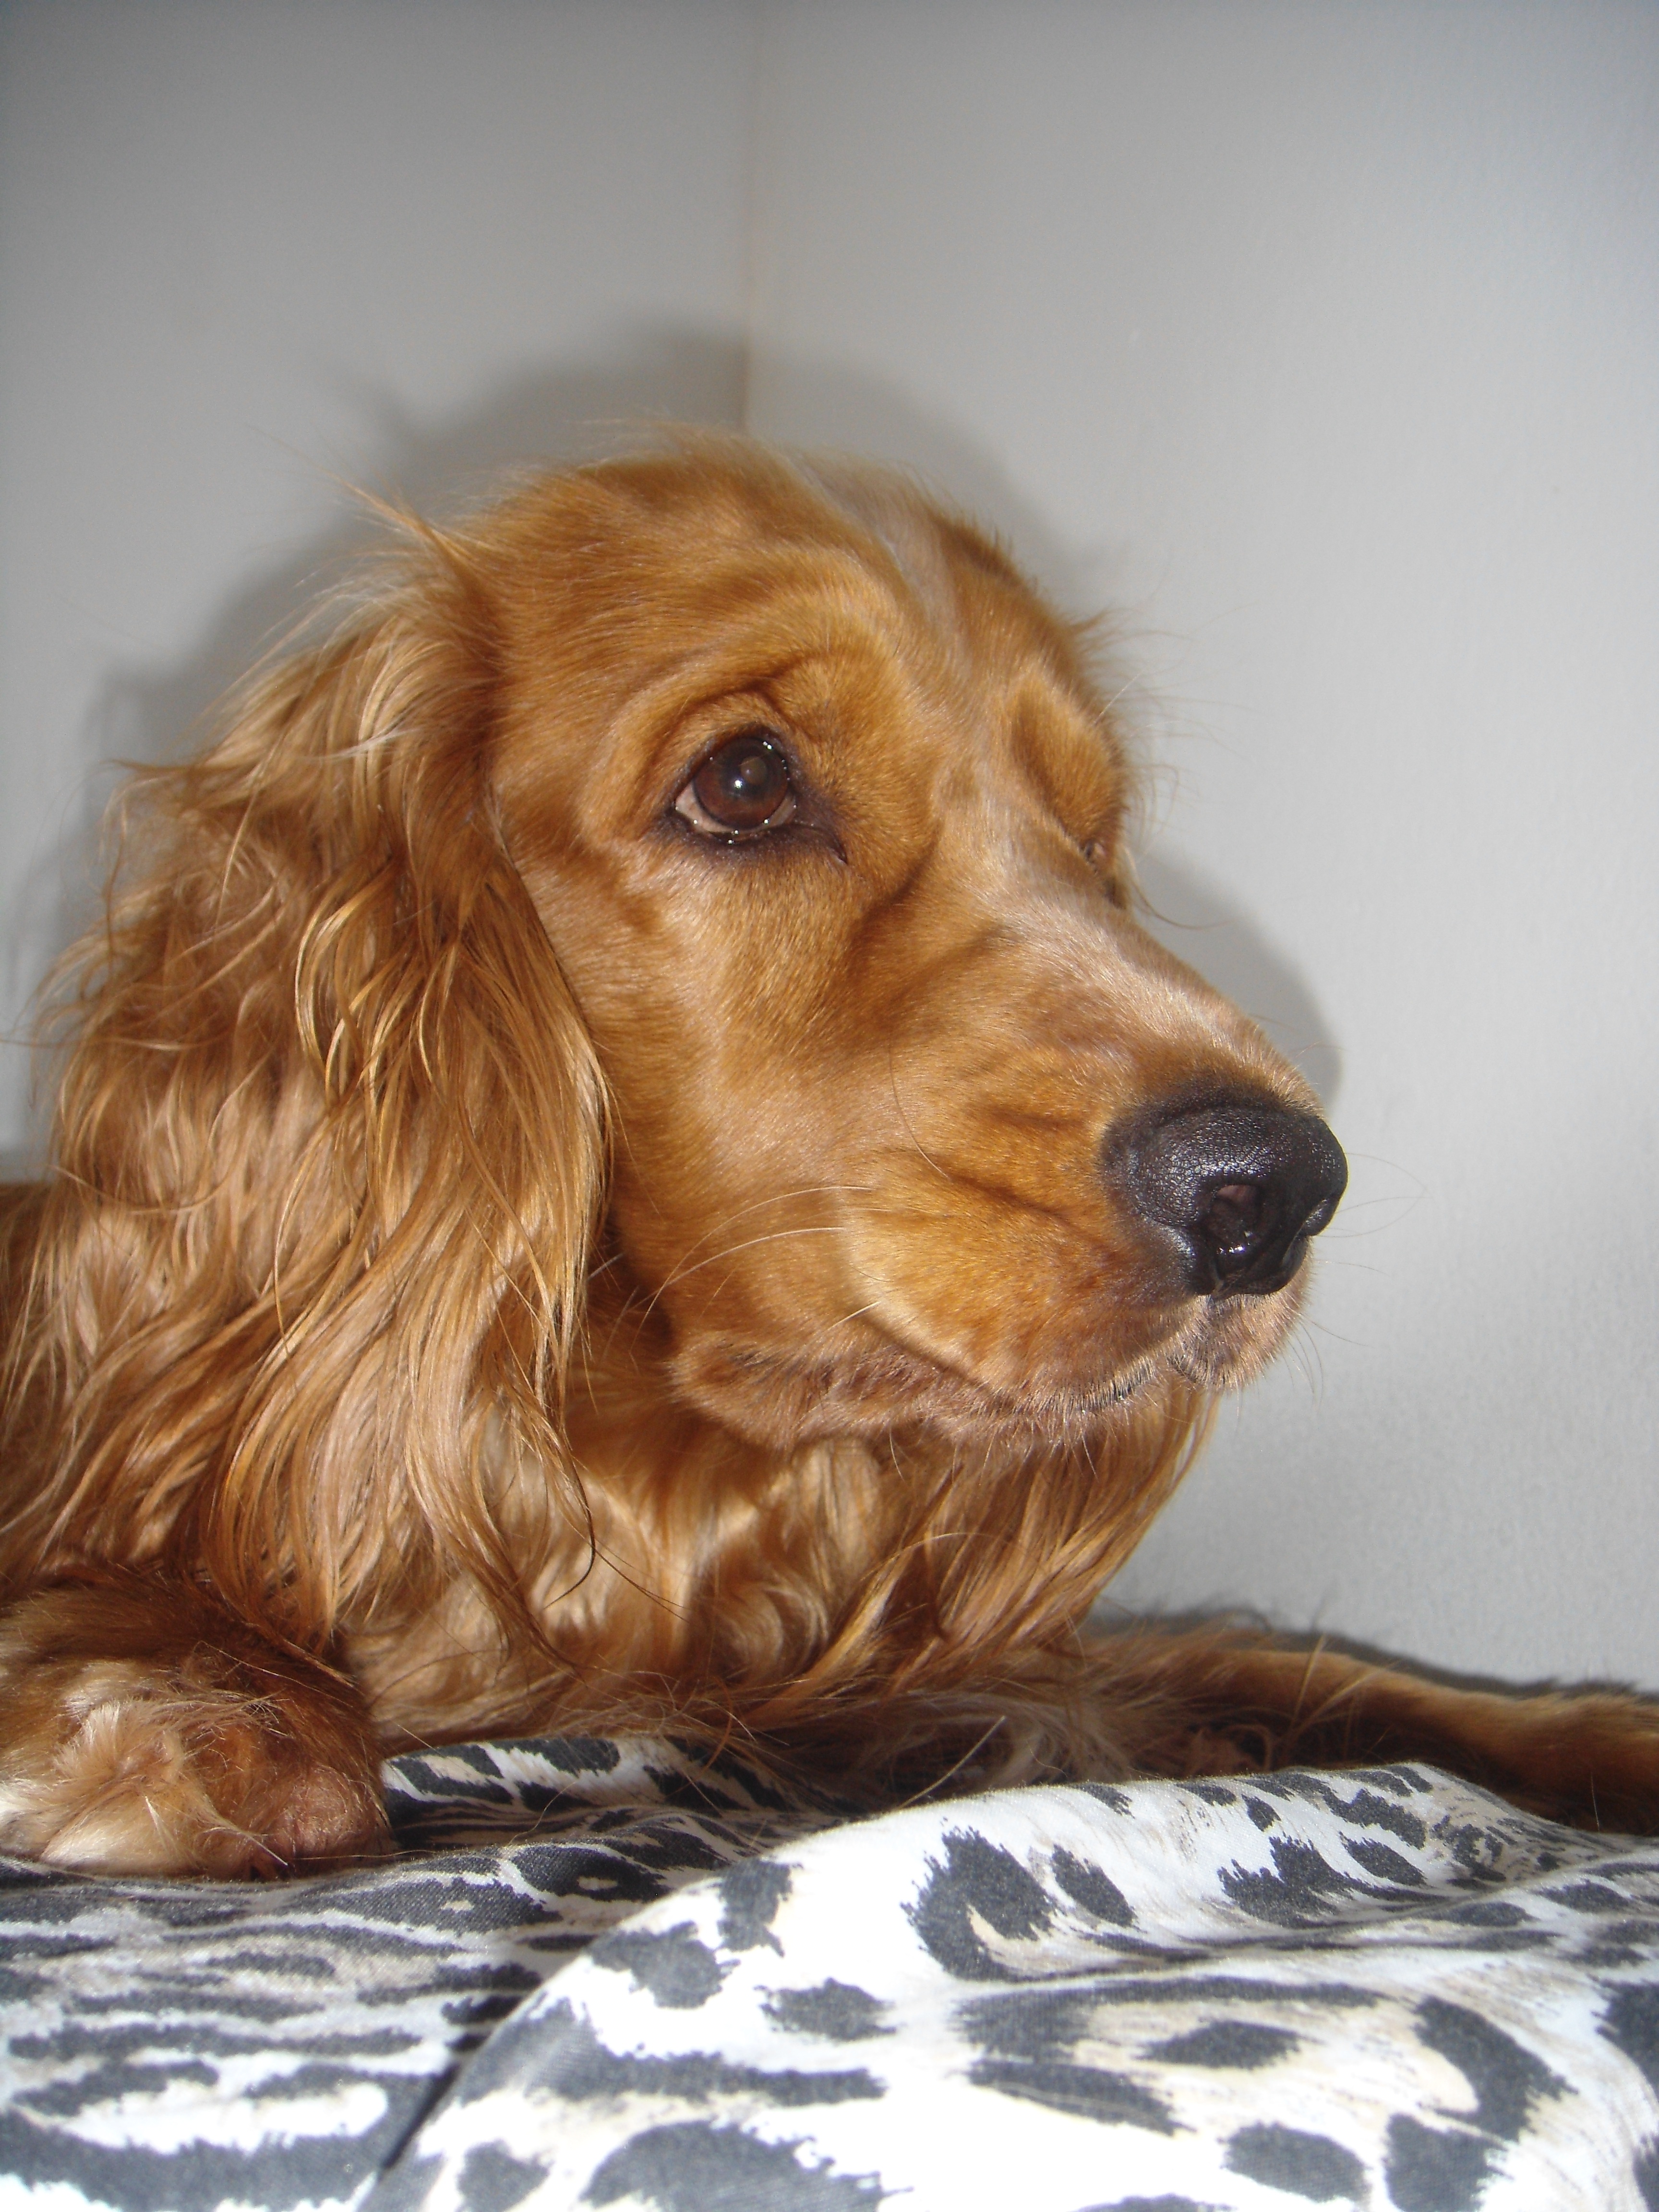
dog, animal, pet, mammal, spaniel, cocker spaniel, vertebrate, dog breed, cocker, setter, irish setter, dog like mammal, carnivoran, english cocker spaniel, dog crossbreeds, field spaniel, american cocker spaniel